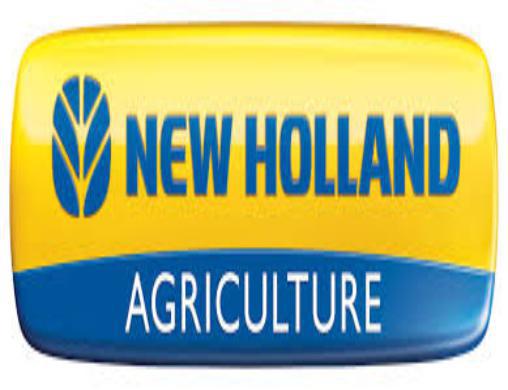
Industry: Others